Esperanto

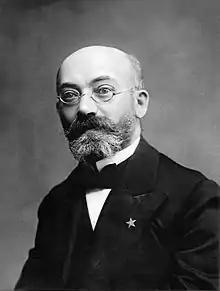
Zamenhof,

Esperanto was created in the late 1870s and early 1880s by L. L. Zamenhof, a Jewish ophthalmologist from Białystok, then part of the Russian Empire, but now part of Poland. After several iterations (Proto-Esperanto), he self-published the first book of Esperanto grammar on July 26, 1887. He did so under the pseudonym and simply called the language "the international language". Early speakers grew fond of the name "Esperanto" and began to use it as the name for the language.